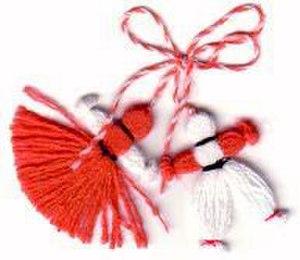
Marténitsa ou Pijo et Penda, une tradition Bulgare et Roumaine liée à la célébration de l'arrivée du printemps. Български: Мартеница или Пижо и Пенда, българска и румънска традиция, свързана с празнуване на идването на Пролетта.
La Fête du 1ᵉʳ mars en Europe du Sud-Est est une fête traditionnelle bulgare, roumaine et moldave qui symbolise l’arrivée du printemps. Elle porte le nom de Martenitsa, Màrtis ou Mărțișor.
La culture de la Bulgarie, pays d’Europe du Sud-Est situé dans la péninsule balkanique, désigne d'abord les pratiques culturelles observables de ses habitants.